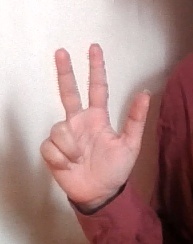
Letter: al